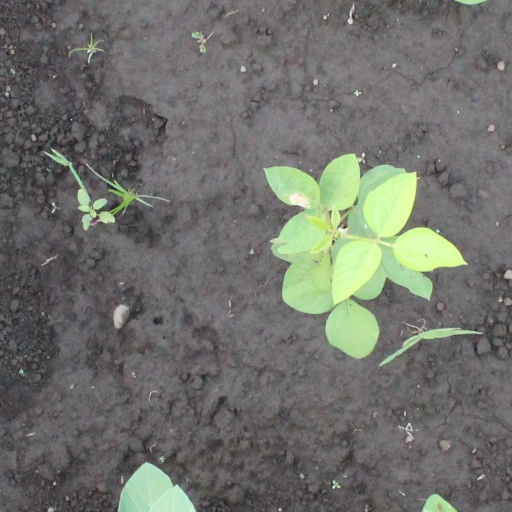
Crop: soybean